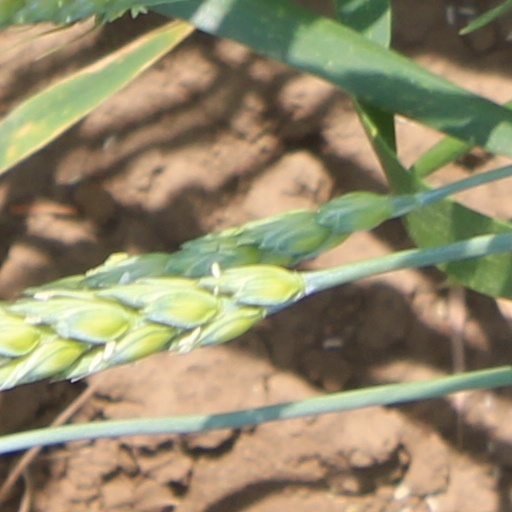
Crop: wheat